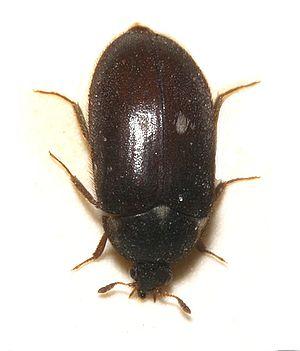
Attagenus pellio est une espèce d'insectes coléoptères de la famille des Dermestidae.